Club Atlético River Plate

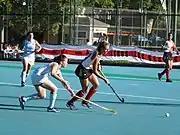
River Plate field hockey team playing Club Ciudad in 2011

The basketball team currently plays in the Torneo Federal de Básquetbol. In 1950, the first FIBA World Championship was played in Buenos Aires and Argentina claimed the gold medal with 3 River Plate players: Alberto López, Leopoldo Contarbio and Vito Liva. The club won a Campeonato Argentino title in 1983, and finished in the 2nd place in the Campeonato Sudamericano de Clubes Campeones de Básquetbol in 1984.